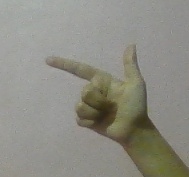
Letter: yaa